Vic Akers

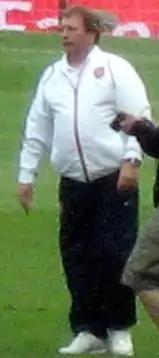
Akers in 2007

Victor David Akers, OBE (born 24 August 1946) is an English football manager and former player who was most recently the assistant manager at Boreham Wood. As manager of Arsenal Ladies he became the club's most successful manager of all time winning 35 trophies from 1993 to 2009. In 1997 Akers became Arsenal men's team kit manager, a position he left subsequent to the departure of Arsène Wenger in 2018. During his first season as Arsenal's kit manager he stepped down as manager of the women's team but returned for the 1998–99 season. As a player, he played as a left back.